Khmelnytsky Uprising

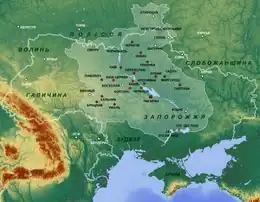
Territory gained after the Khmelnytsky uprising.

A Vilnius panegyric in Khmelnytsky's honour (1650–1651) explained it: "While in Poland it is King Jan II Casimir Vasa, in Rus it is Hetman Bohdan Khmelnytsky".